Runway Beat

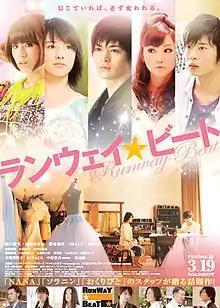
Film poster advertising Runway Beat in Japan

is a 2011 Japanese drama film. This film is based on a Japanese cellphone novel of the same name by Maha Harada. Directed by Kentaro Otani, this film stars actor Koji Seto and actresses Nanami Sakuraba and Mirei Kiritani. "Runway Beat" revolves around the theme of fashion, and it tells the story of five teenagers who organized a fashion show.